Australian Forestry Group UK

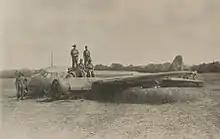
Forestry Company soldiers guard a crashed German Junkers Ju 88 during the Battle of Britain. August 1940.

The two Forestry Companies sailed from Fremantle on the "Stratheden" on 30 May 1940 destined for the Suez Canal but were diverted to England via Cape Town after France fell to Germany and the subsequent Dunkirk evacuation. The troops landed in July and undertook further military training in at Alton, southern England. They were immediately positioned to guard against invasion while the Battle of Britain was in full fury overhead.